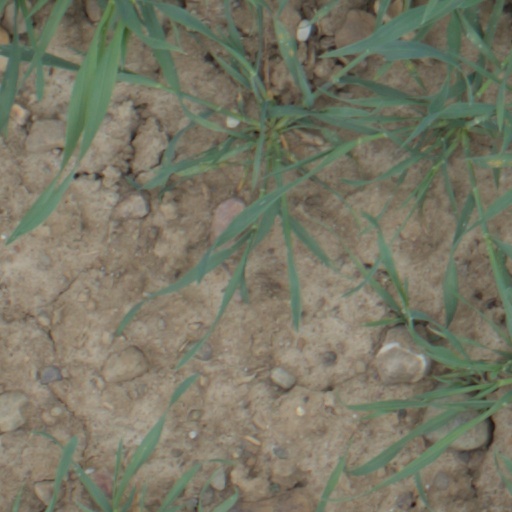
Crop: wheat